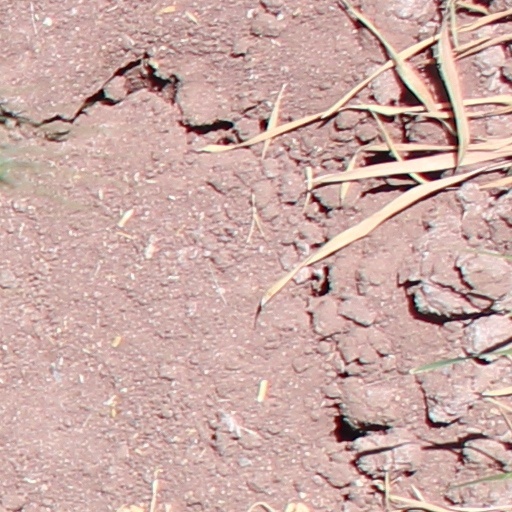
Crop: wheat